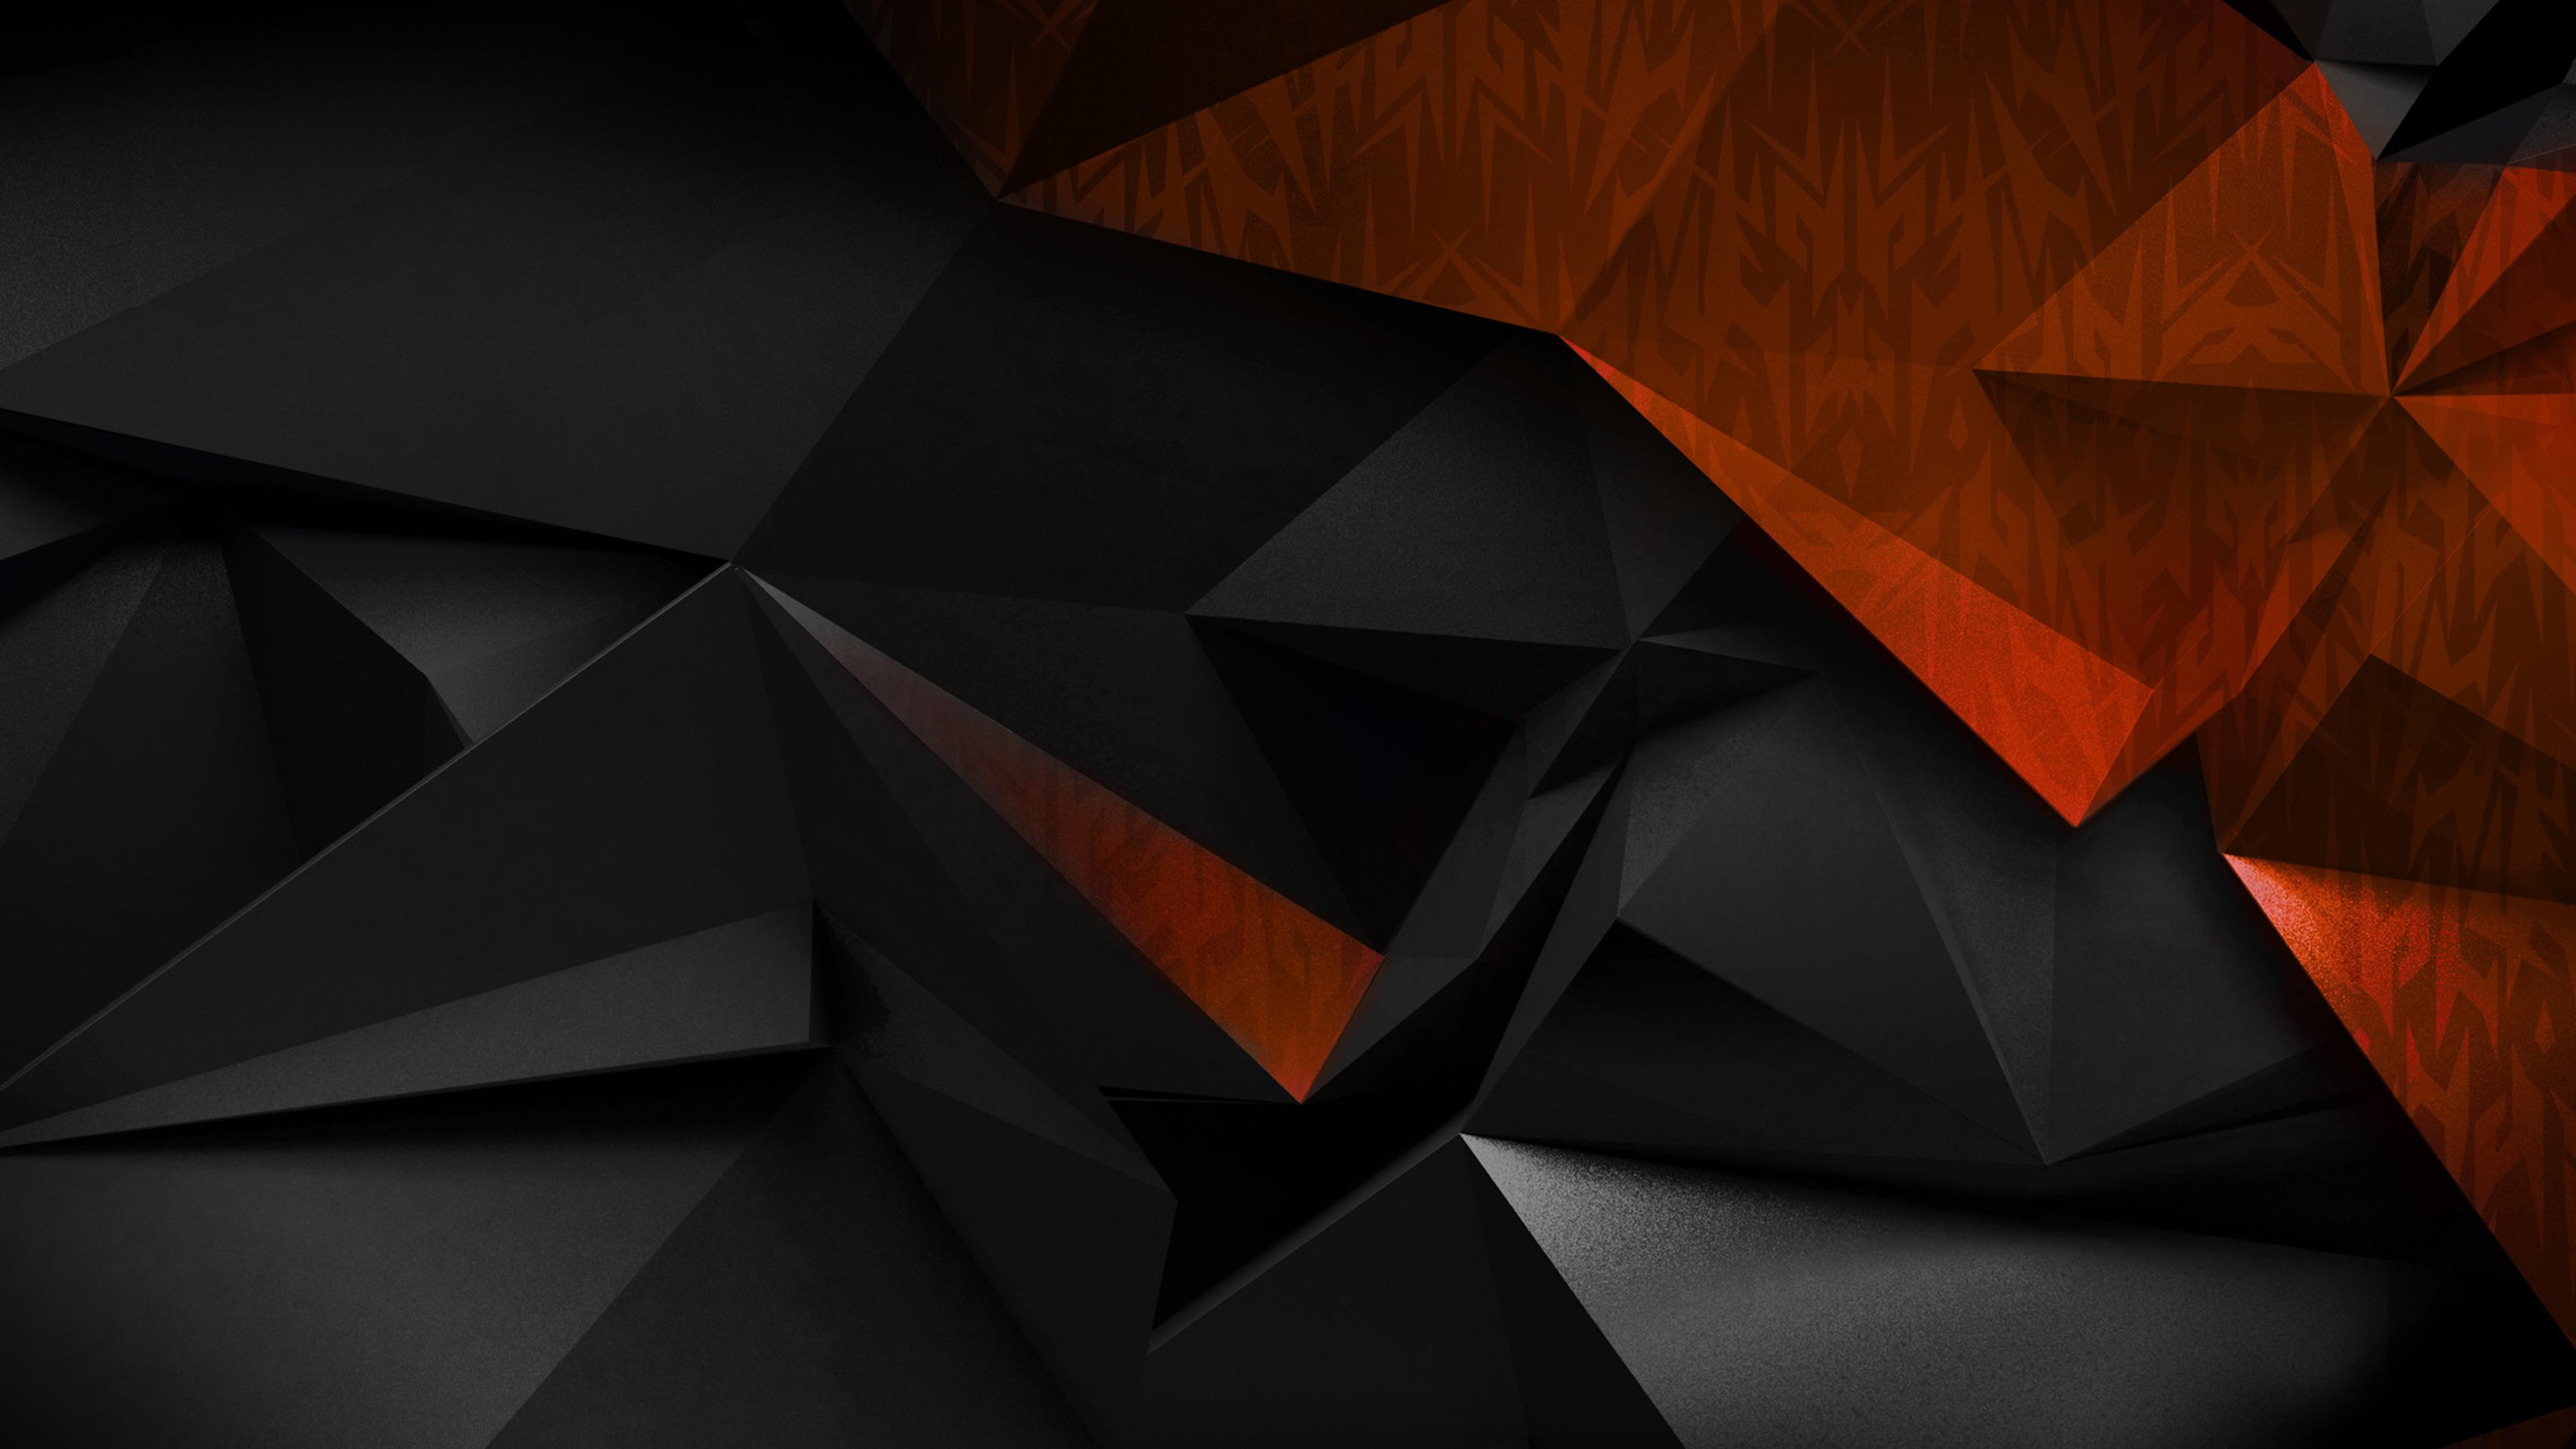
art, black, orange, triangle, line, design, architecture, origami, pattern, photography, symmetry, Tints and shades, paper, space, still life photography, graphic design